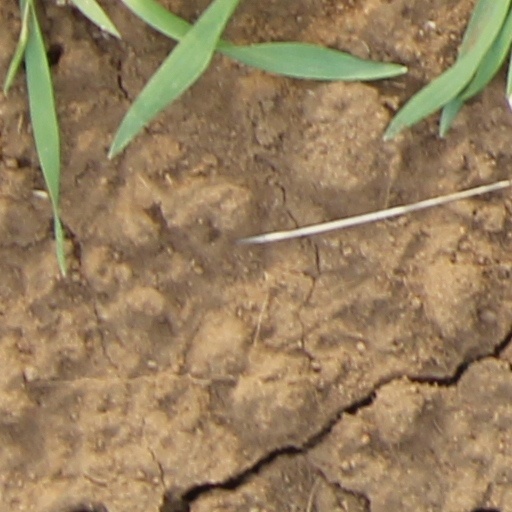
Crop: wheat